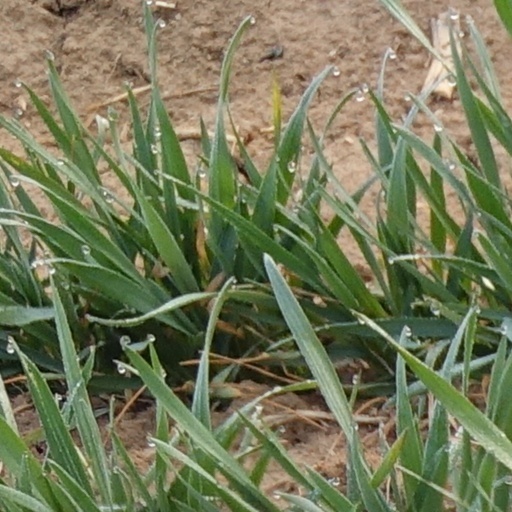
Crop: wheat